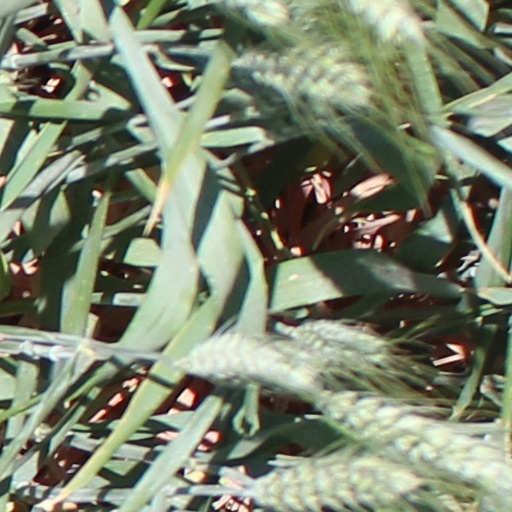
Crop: wheat